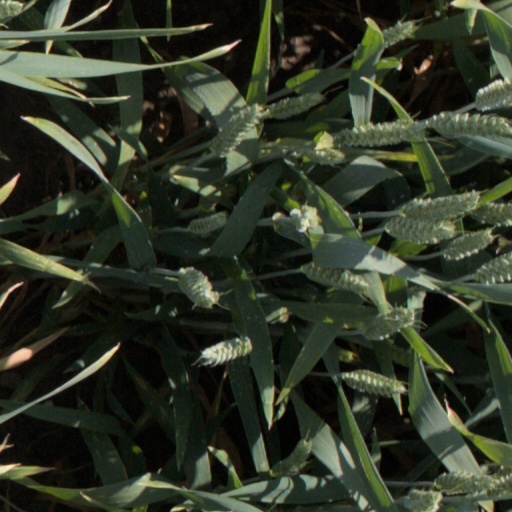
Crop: wheat